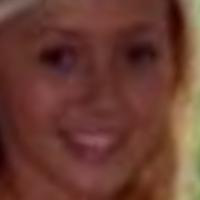
Age group: age 11-20